Hale Park

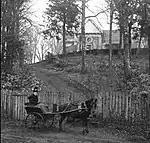
Lady Adela Goff 1895. She is in a pony trap with St Mary's Church in the background.

When Joseph died in 1796 he left his estates to his wife Mary and she continued to live at Hale Park with some of her daughters. She died in 1824 and her eldest son Joseph Hale who had married Frances Maria Stert, inherited the house. He is shown in the picture as the second child from the left with his father. When he died in 1830 his eldest son Joseph May who had married Elizabeth Katherine Lyons-Montgomery became the owner. On his death in 1837 the property was sold to Joseph Goff.